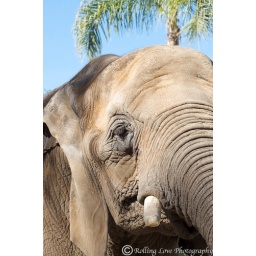
This elephant was hanging over the fence at the zoo super close to everyone